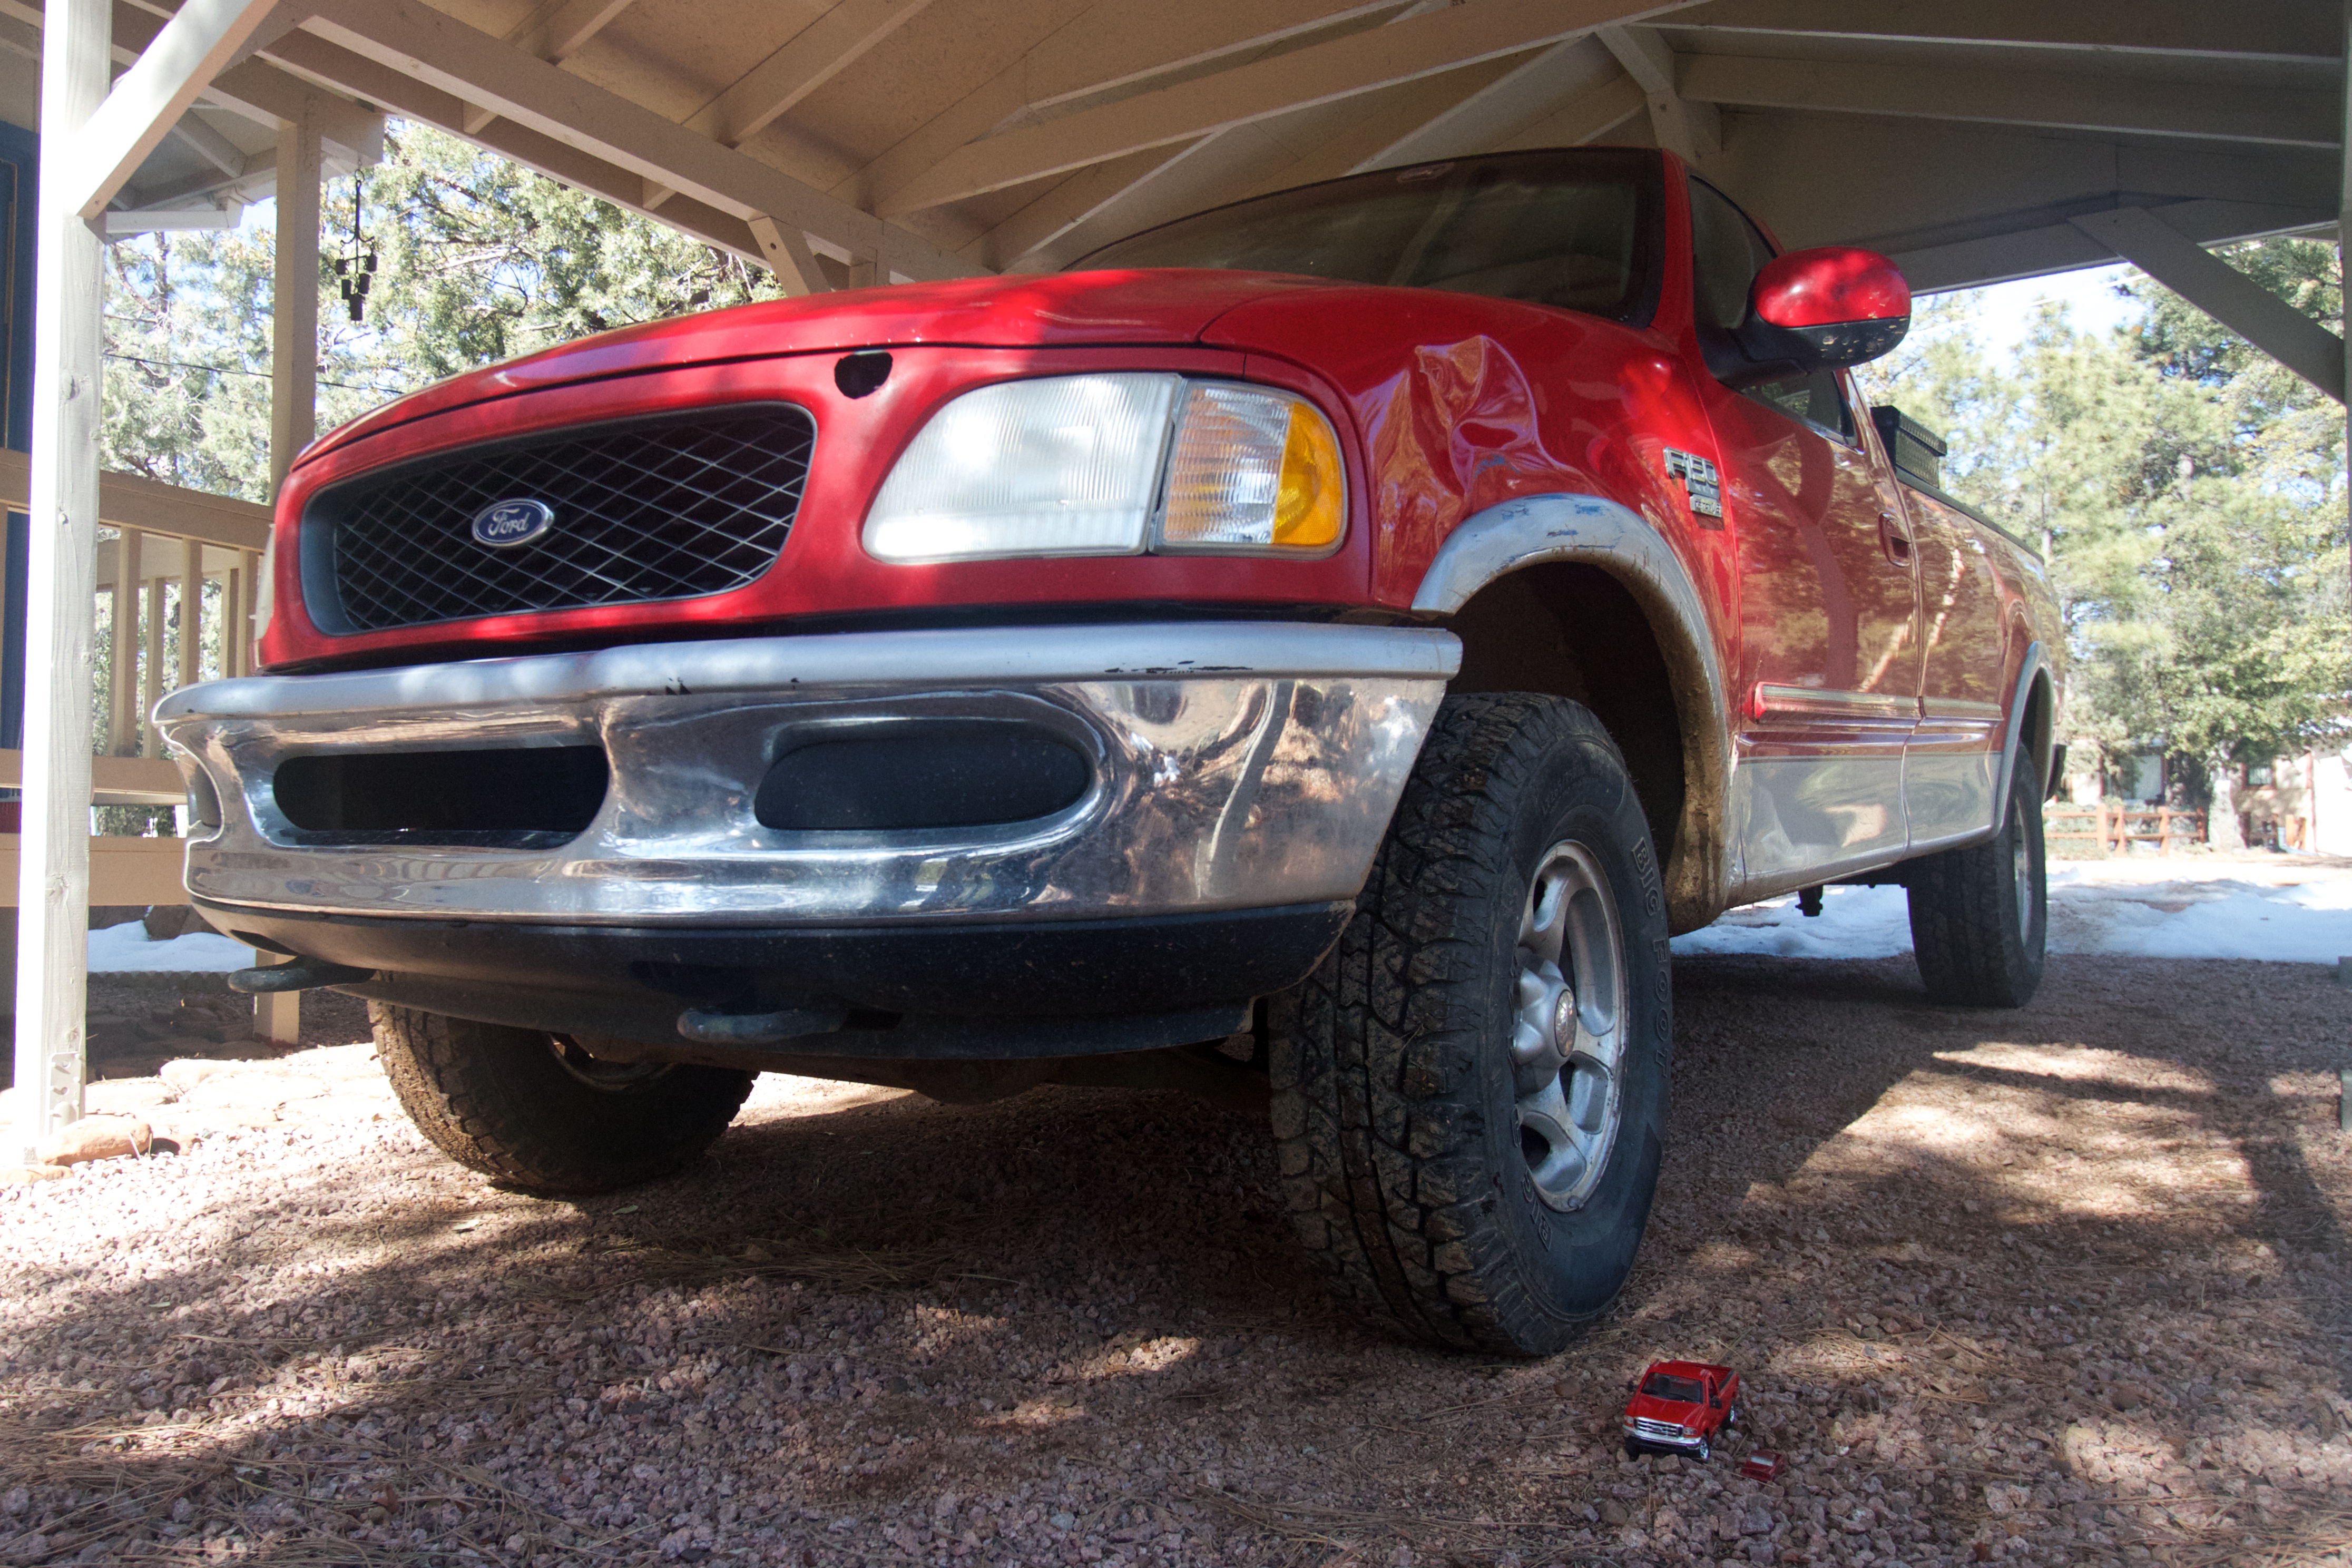
car, wheel, truck, vehicle, bumper, ford, rim, commercial vehicle, pickup truck, sport utility vehicle, land vehicle, automobile make, automotive exterior, ford expedition